Brian Urlacher

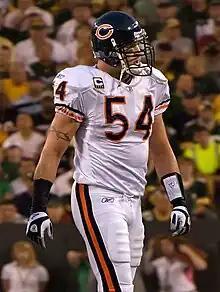
Urlacher in 2009

In 2012, Urlacher won the Ed Block Courage Award, given to those who showed a commitment to sportsmanship and courage. During his award acceptance speech, Urlacher thanked the Bears for their support after his mother Lavoyda Lenard died. Against the Tennessee Titans in week 9, Urlacher intercepted Matt Hasselbeck and returned the pick 46 yards for a touchdown. Urlacher led the Bears in tackles until week 13 against the Seahawks, in which he sustained a hamstring injury that sidelined him for the remainder of the season. Urlacher became an unrestricted free agent on March 12, 2013. On March 20, the Bears announced that Urlacher would not return in 2013 after the two sides failed to reach an agreement on a new contract. Urlacher later belittled Phil Emery's contract negotiations with him and stated the Bears had little intention to re-sign him. In 2015, Urlacher told ESPN that he still respected the Bears organization and front office, but has yet to speak to Emery, who was fired in 2014.